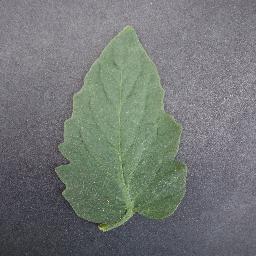
Label: Tomato___Late_blight